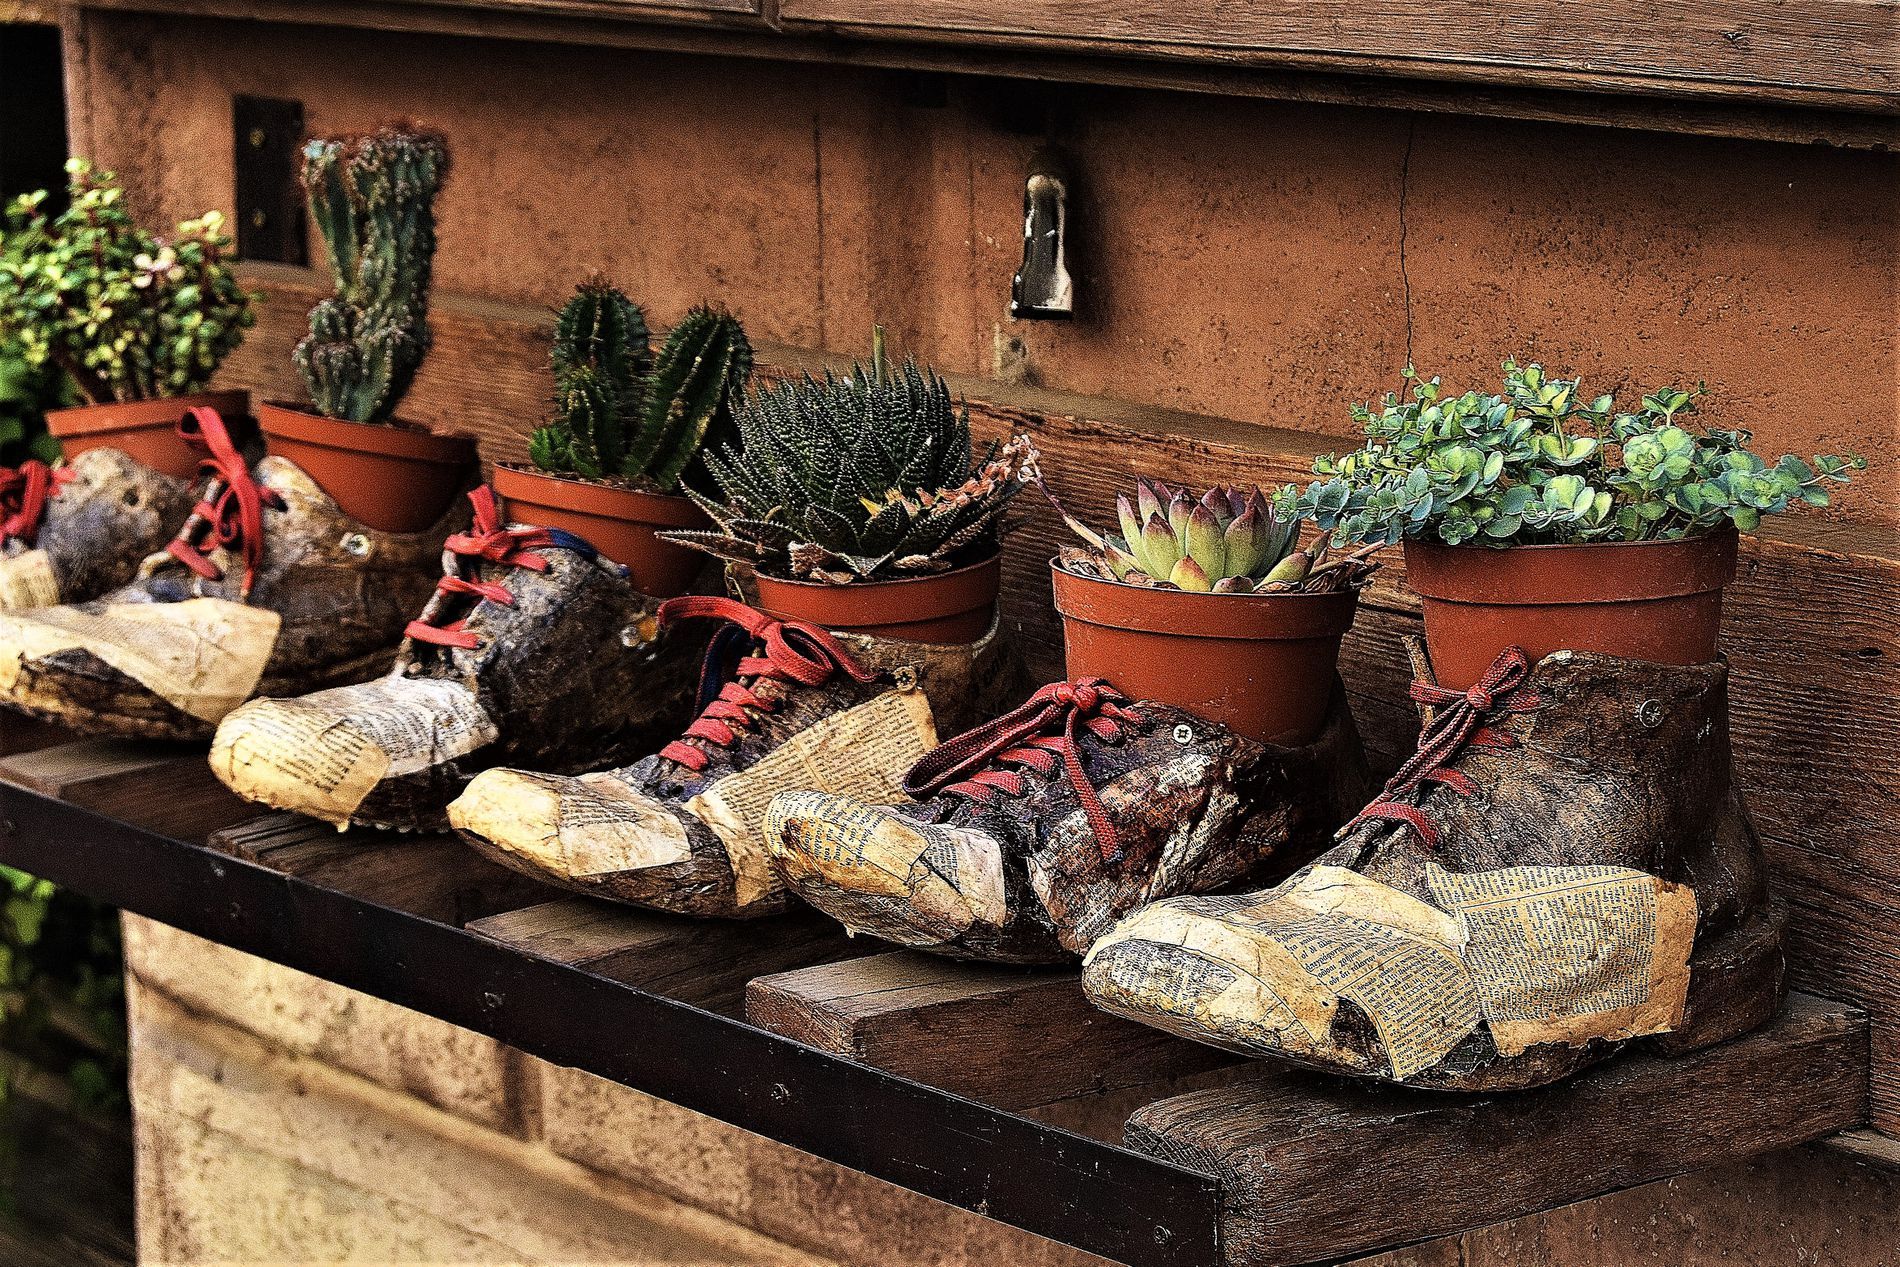
shoe garden
A photo of a collection of old shoes used as plant pots, arranged on a wooden shelf in front of a brown wall, with various green plants.
From a frontal perspective, a collection of old shoes used as plant pots is shown, arranged on a wooden shelf in front of a brown wall, with various green plants, creating a rustic and artistic atmosphere in shades of brown, green and gray.
Labels: Plant, Potted Plant, Jar, Planter, Pottery, Vase, Clothing, Footwear, Shoe, Sneaker, Nature, Outdoors, Cookware, Pot, Boot, wooden shelf, brown wall, wall
Camera: NIKON CORPORATION NIKON D5500
Lens: 18-55mm f/3.5-5.6, AF-S DX Zoom-Nikkor 18-55mm f/3.5-5.6G ED II
Aperture: F6.3
Exposure: 1/160 sec
ISO: 400
Focal length: 48.0 mm